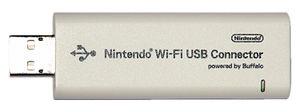
La Connexion Wi-Fi Nintendo est un service de jeu en ligne gratuit créé par Nintendo pour les jeux Nintendo DS et Wii compatibles. Il permet également de discuter en ligne avec ses adversaires avant de lancer une partie et après la partie avec certains jeux. Metroid Prime Hunters a été le premier jeu DS à utiliser cette fonctionnalité de chat vocal.